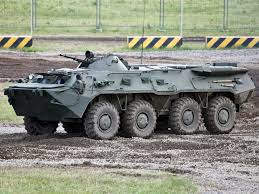
Label: BTR